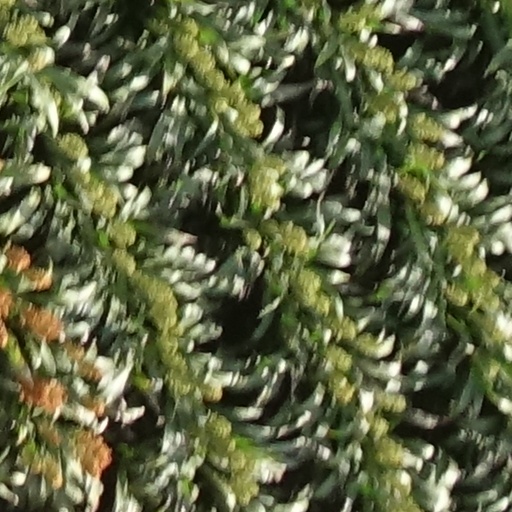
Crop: sorghum